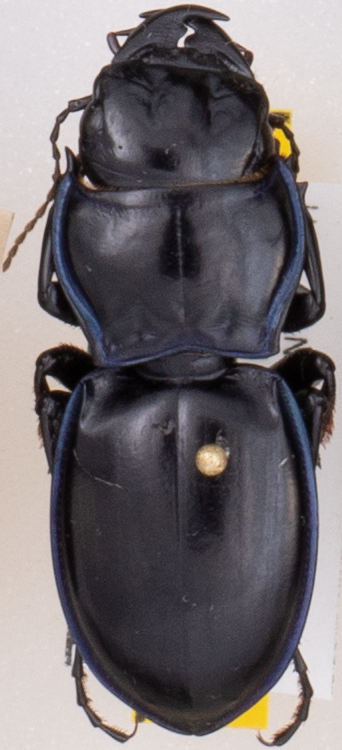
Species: Pasimachus elongatus
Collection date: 2022-07-18
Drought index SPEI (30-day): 0.63
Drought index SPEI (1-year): -0.1
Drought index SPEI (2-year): -0.142